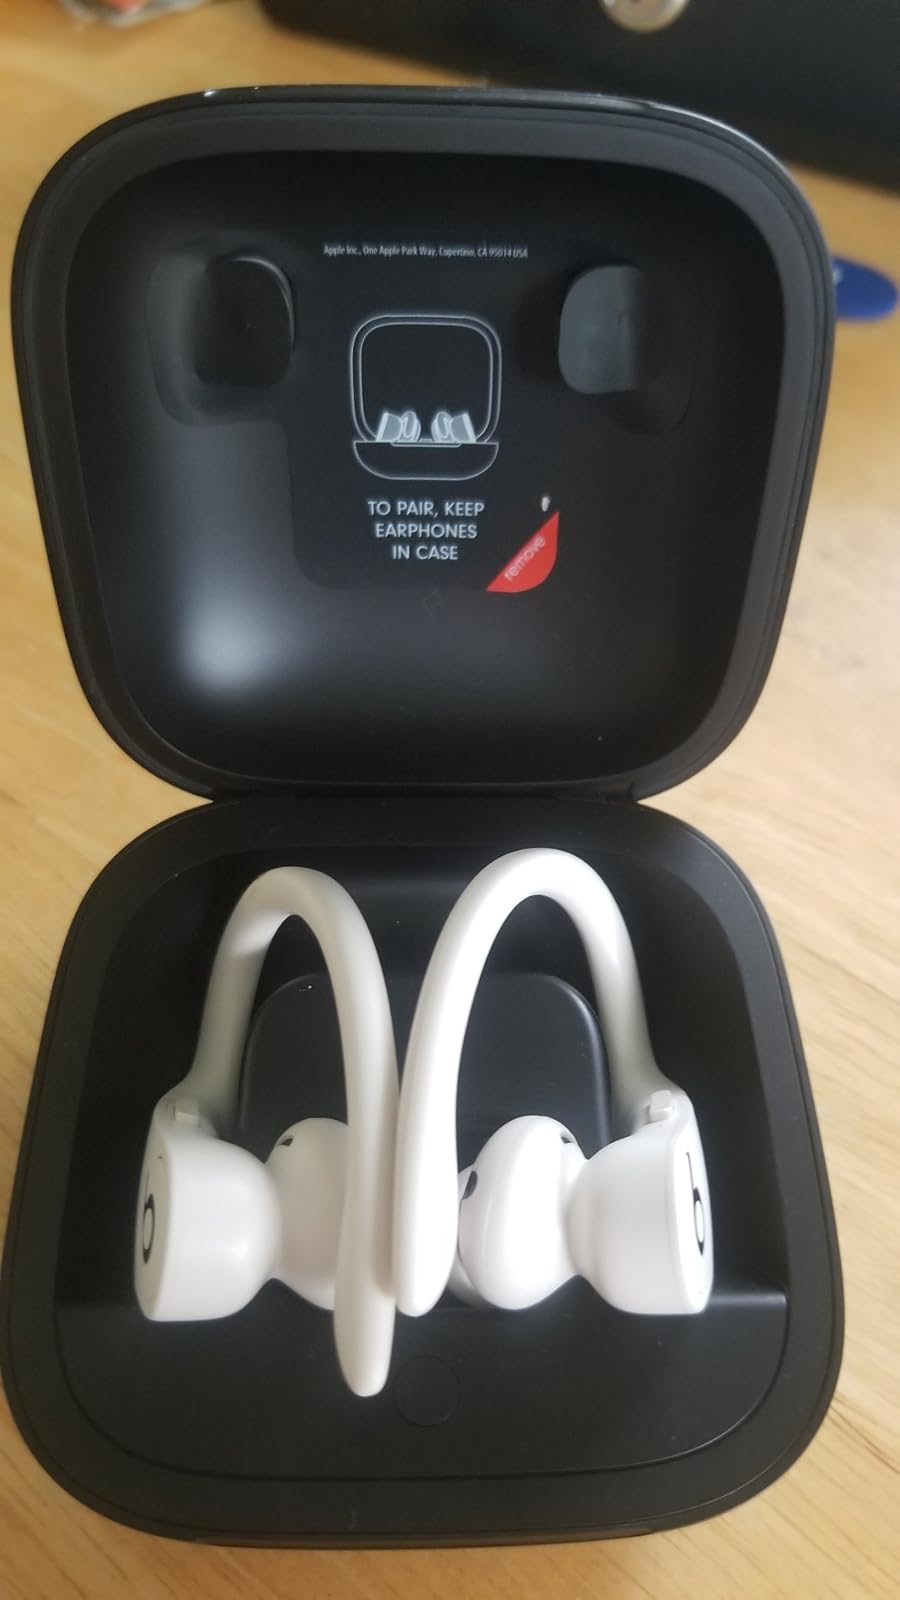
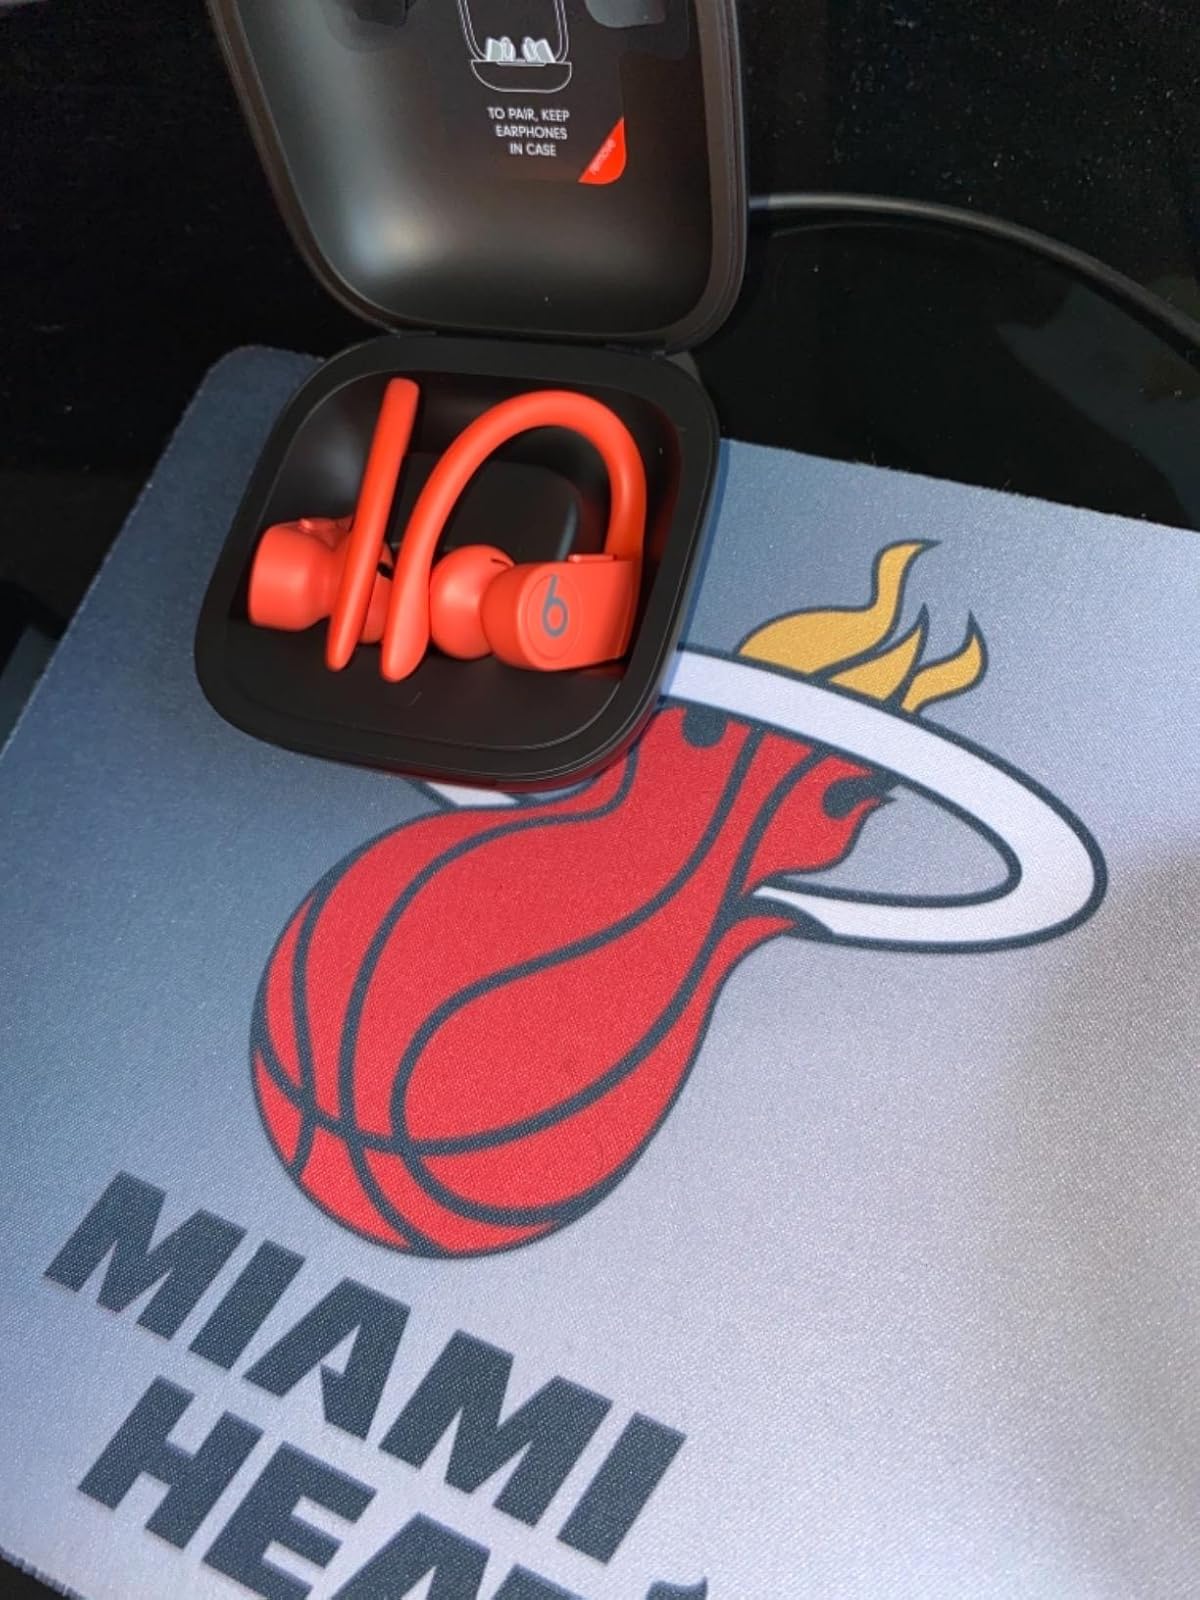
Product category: earbuds
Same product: no